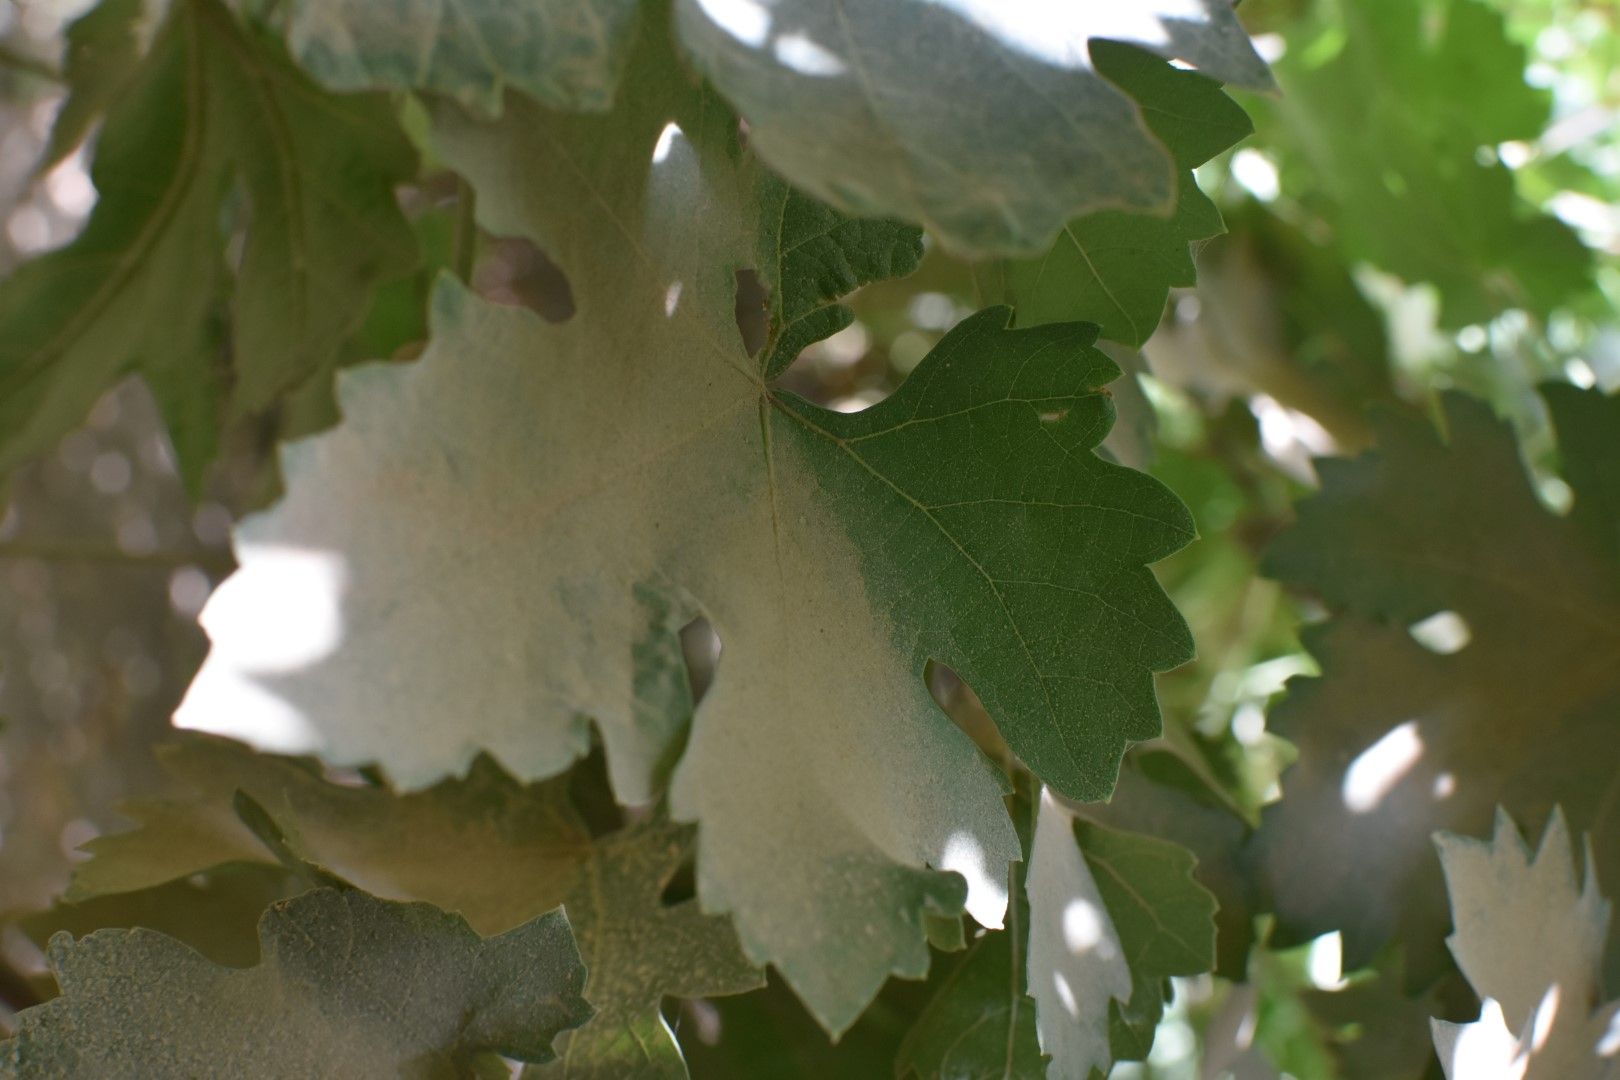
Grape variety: Riasi